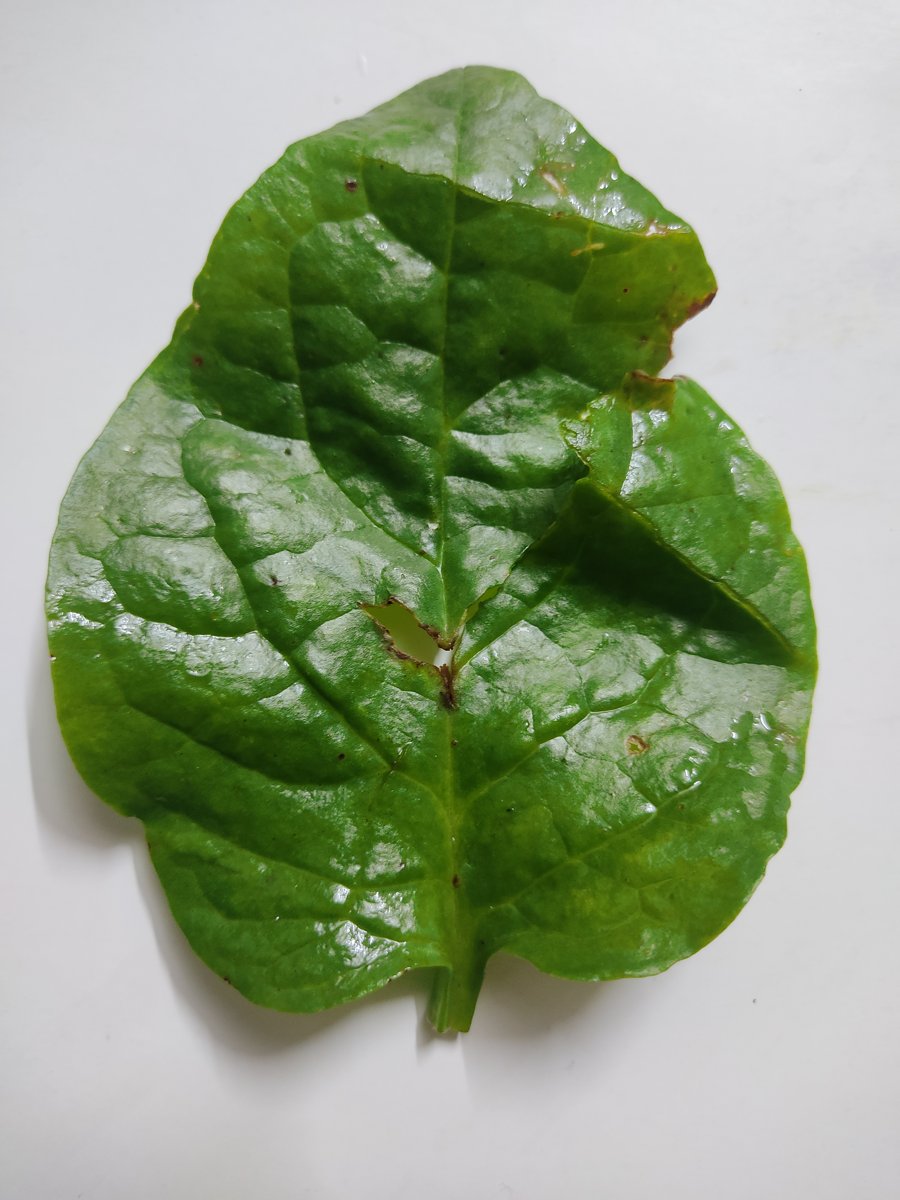
Label: Pest-Damage